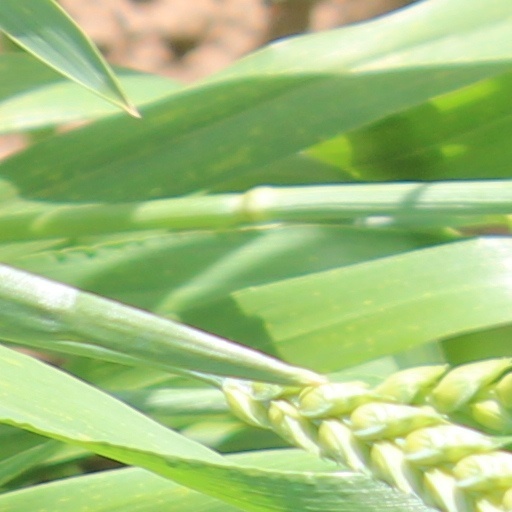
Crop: wheat